Candied fruit

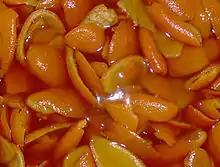
Candied orange peel

Candied fruit, also known as glacé fruit, is whole fruit, smaller pieces of fruit, or pieces of peel, placed in heated sugar syrup, which absorbs the moisture from within the fruit and eventually preserves it. Depending on the size and type of fruit, this process can take from several days to several months. This process of preservation, which has been used since the 14th century, allows the fruit to remain edible for up to a year.